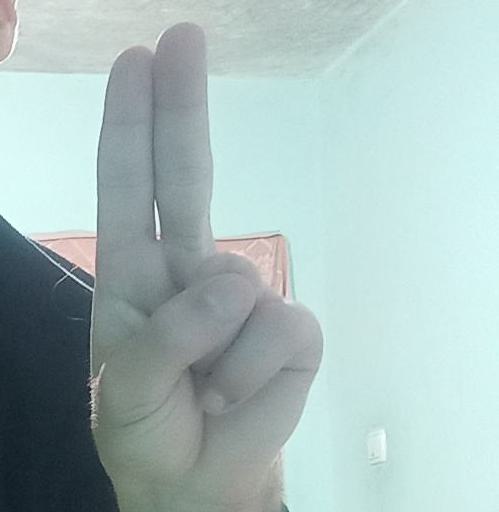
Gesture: two_up